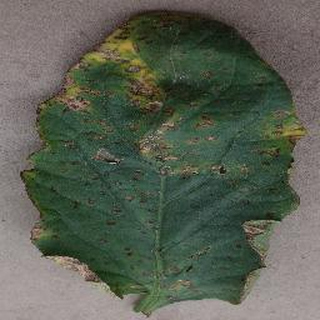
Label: tomato_bacterial_spot